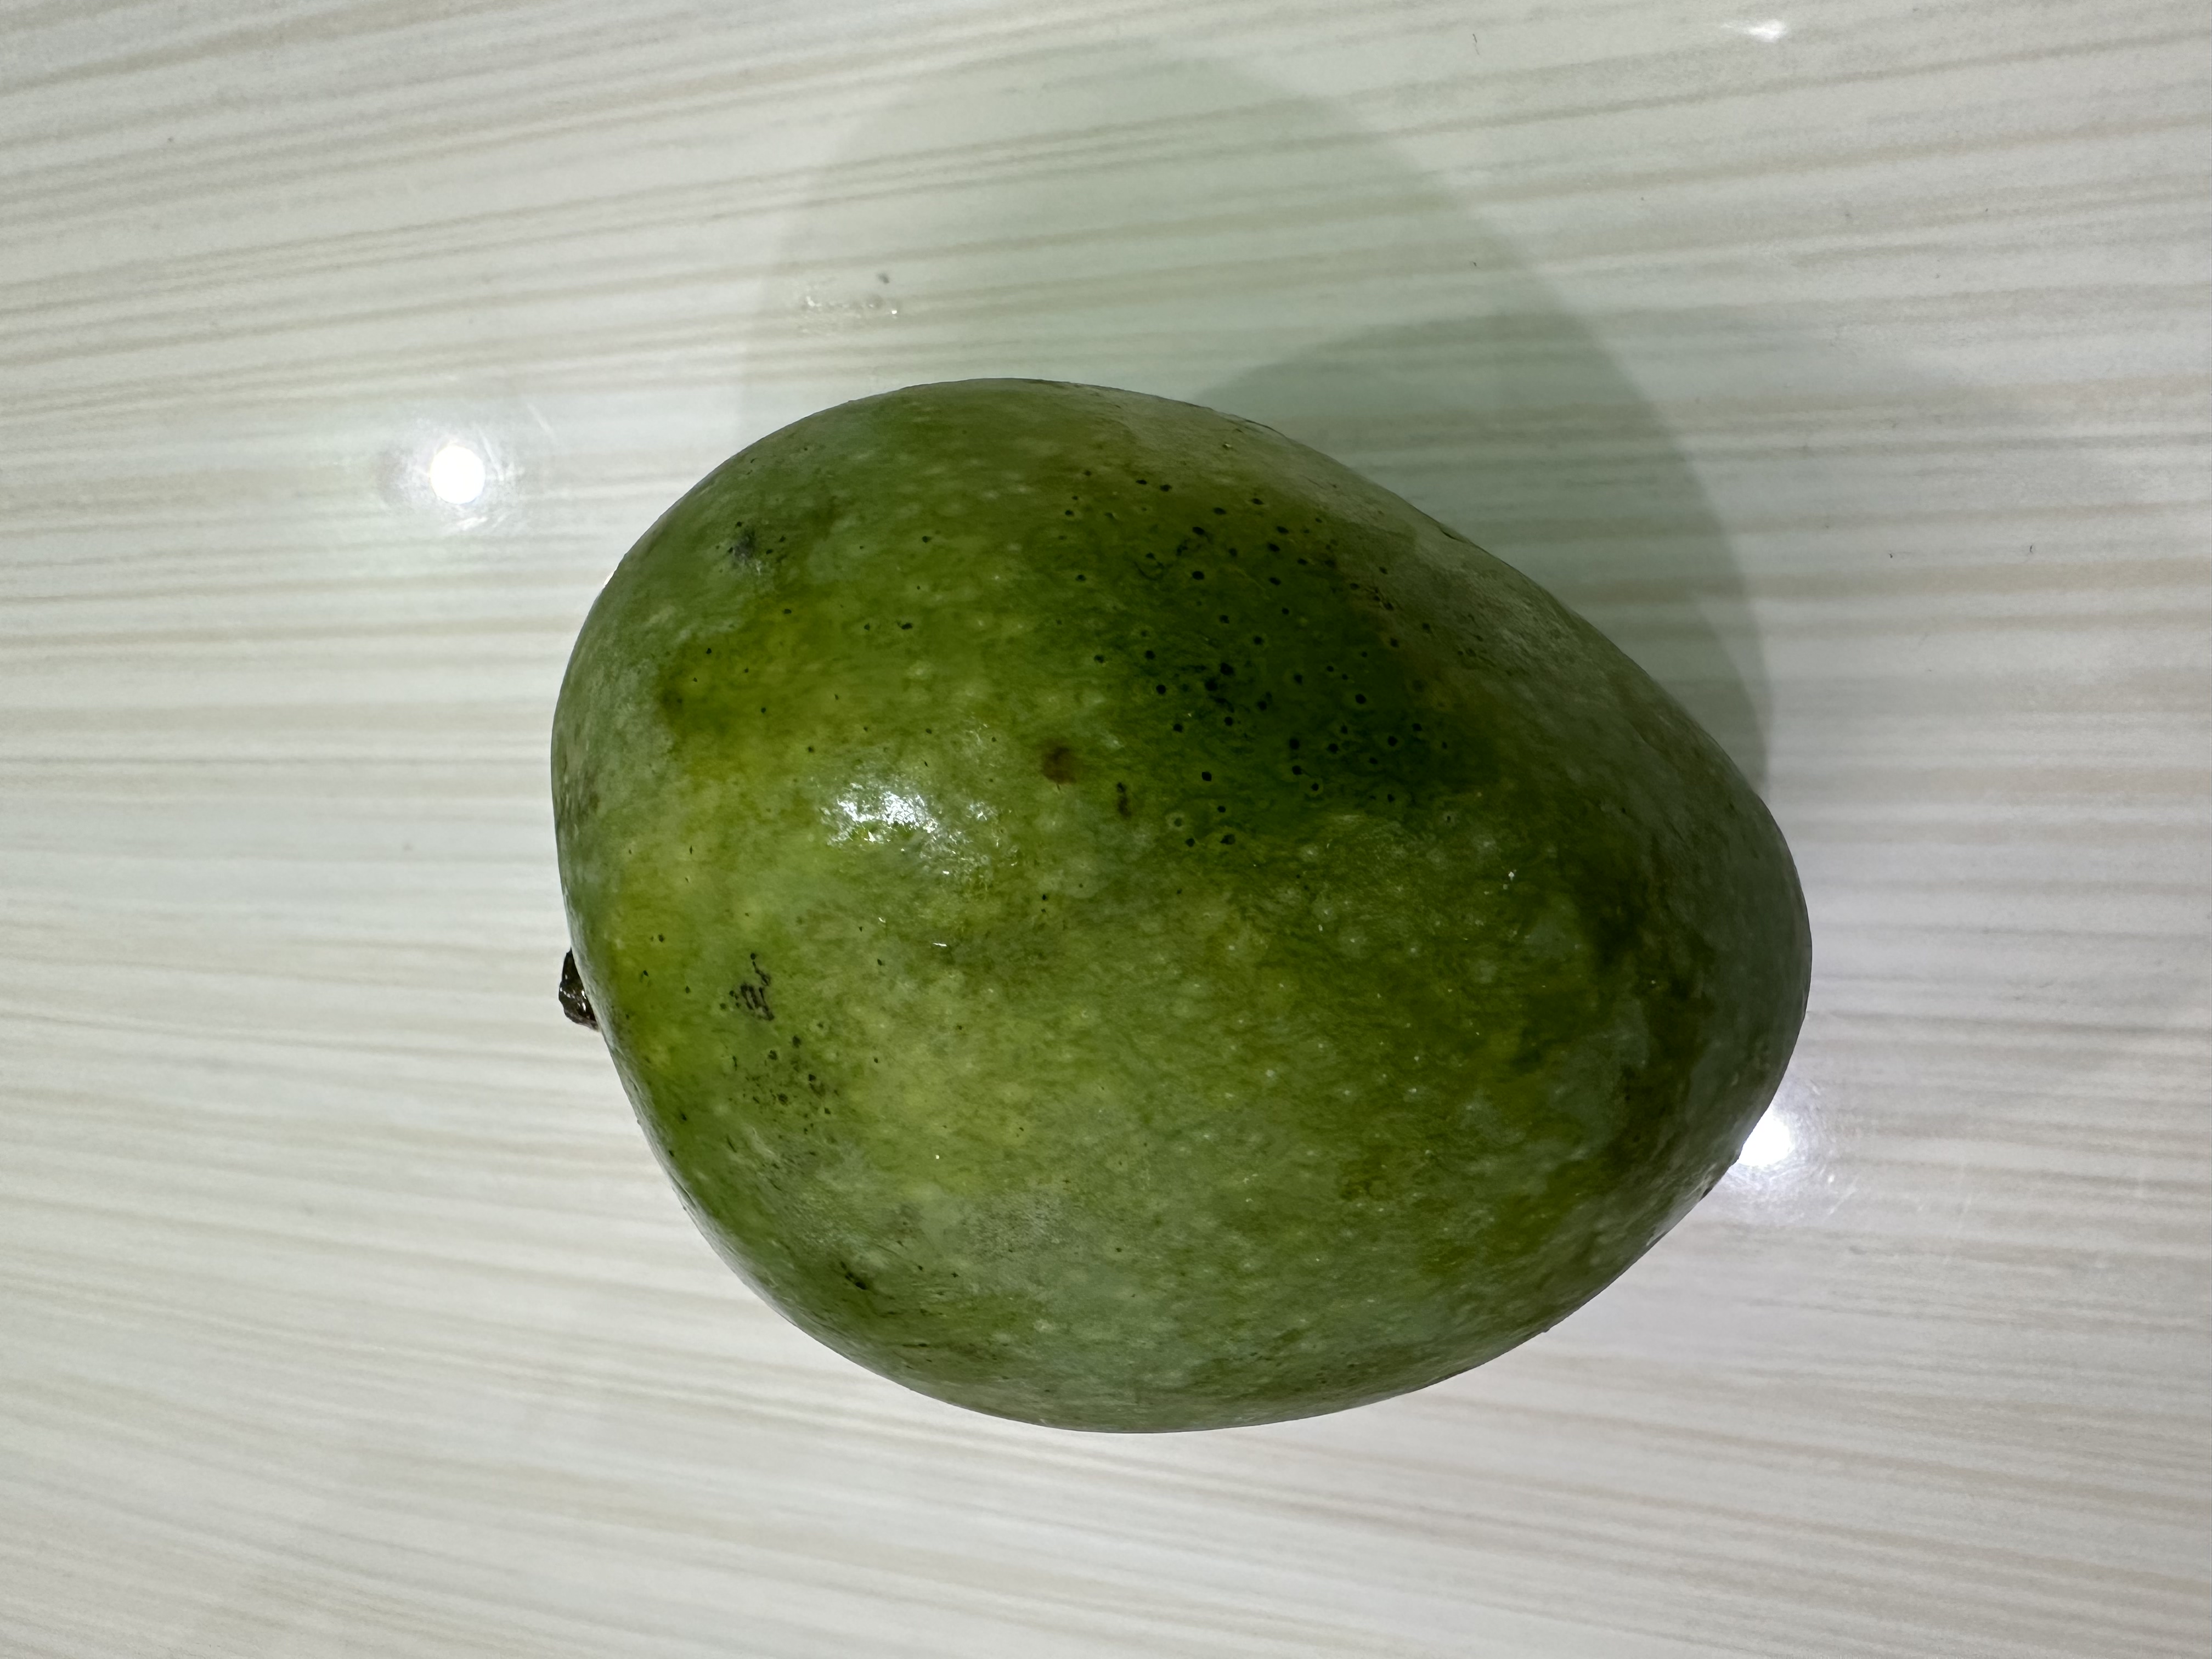
Mango variety: Harivanga